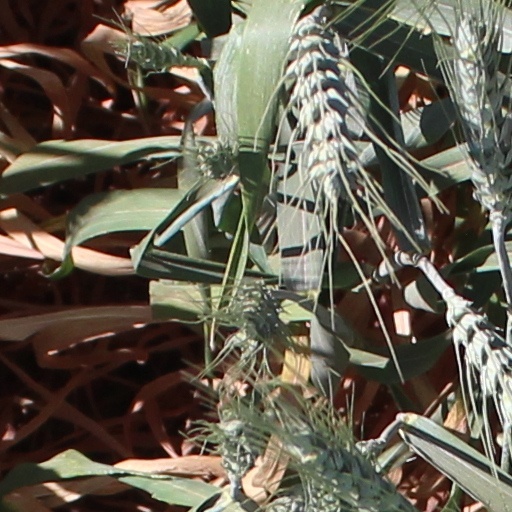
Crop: wheat